Exit the Dragon, Enter the Tiger

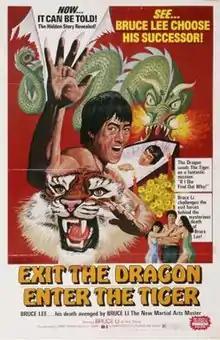
U.S. theatrical release poster

Exit the Dragon, Enter the Tiger (Chinese title: 天皇巨星; Cantonese: "Tian huang ju xing"), also released as Bruce Lee: The Star of Stars, is a 1976 Bruceploitation film starring Bruce Li. The title is a play on the Bruce Lee film "Enter the Dragon" and is one of the most well-known films in the Bruceploitation genre.